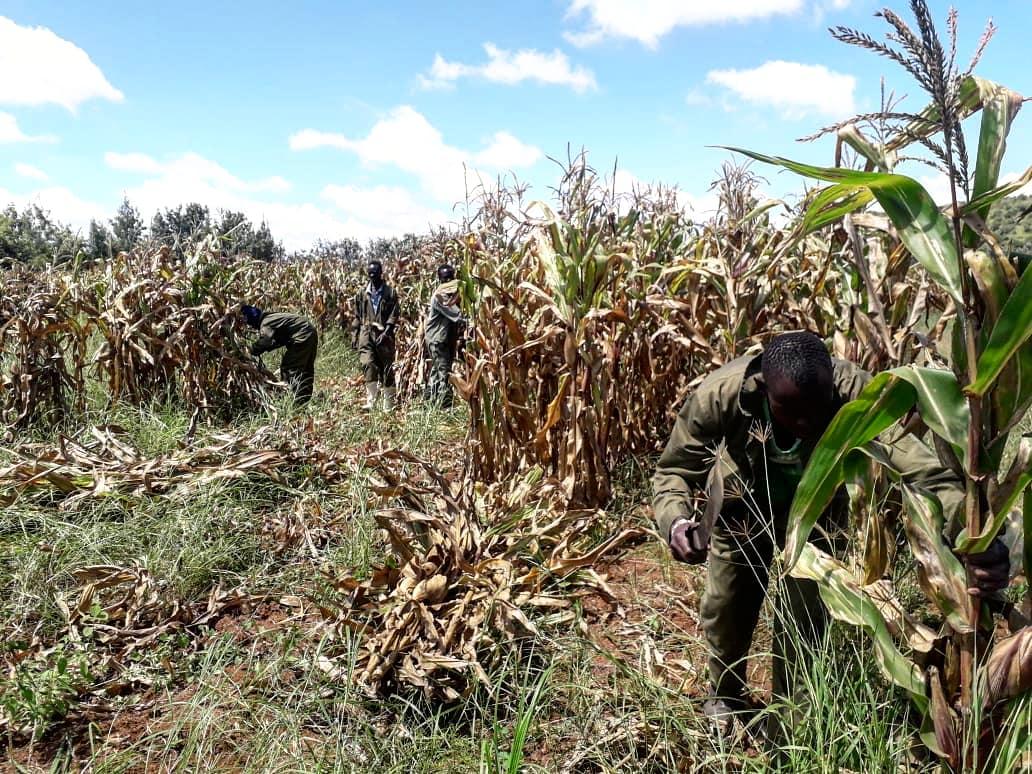
Wakulima wakiwa ndani ya shamba lililolimwa na kupandwa zao la biashara aina ya mahindi; wakiendelea kuvuna zao hilo lililokwisha komaa na kukauka tayari kwa ajili ya kupeleka sehemu ya kupukuchulia.